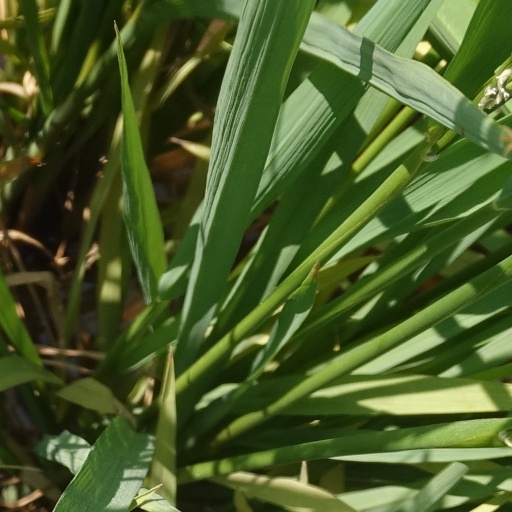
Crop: rice